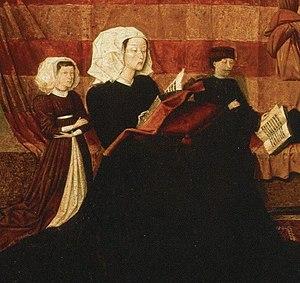
Cet article présente la liste des princesses de Tarente, une principauté du sud de l'Italie.
Isabelle de Tarente, née vers 1424 à Tarente et morte le 30 mars 1465 à Naples, est une noble italienne, princesse de Tarente de son propre droit et reine consort de Naples par son mariage avec le roi Ferdinand Iᵉʳ.
Le titre de duchesse de Calabre était le titre traditionnel de l'épouse de l'héritier du royaume de Naples à partir de l'avènement de Robert Ier de Naples. Il a également été adopté au lieu du titre royal par les chefs des maisons qui avaient autrefois revendiqué le royaume de Naples.